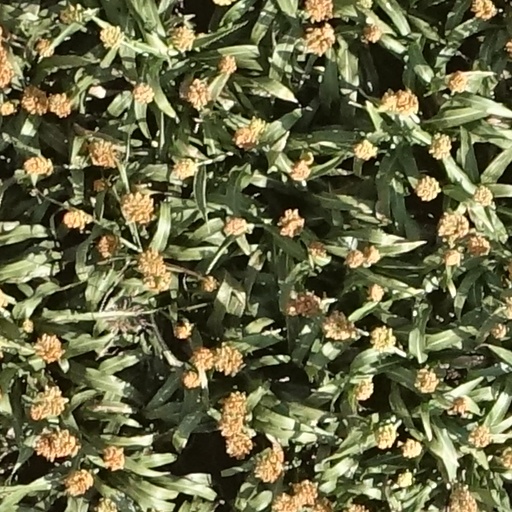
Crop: sorghum